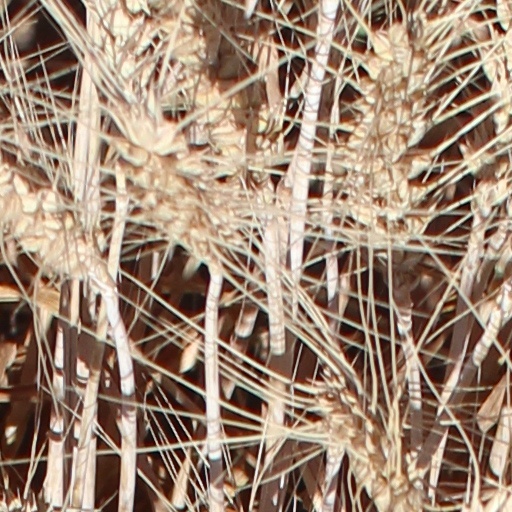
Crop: wheat